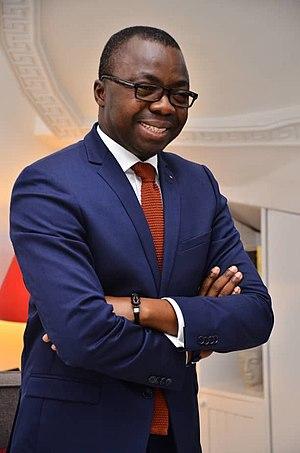
Le constitutionnaliste Frédéric Joël Aïvo lors d'une intervention publique.
Frédéric Joël Aïvo, né le 18 juillet 1973 à Porto-Novo, est un constitutionnaliste, professeur des universités et homme politique béninois. Il est surnommé « Le Professeur » au Bénin.